East Lancashire Coachbuilders

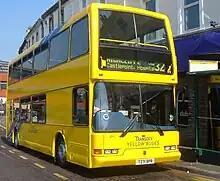
Lolyne run by Transdev Yellow Buses

In the early 1990s, East Lancs developed buses for the low floor market with the style of the body being based on the former East Lancs Pyoneer.